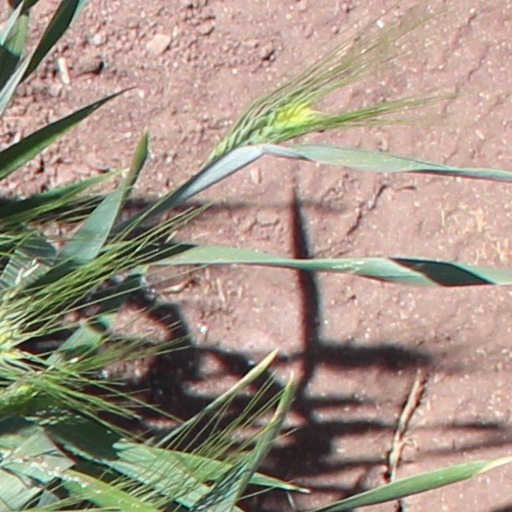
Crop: wheat